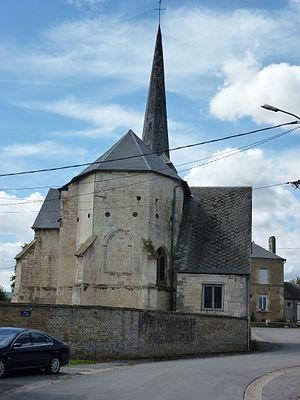
Écly est une commune française située dans le département des Ardennes, en région Grand Est.